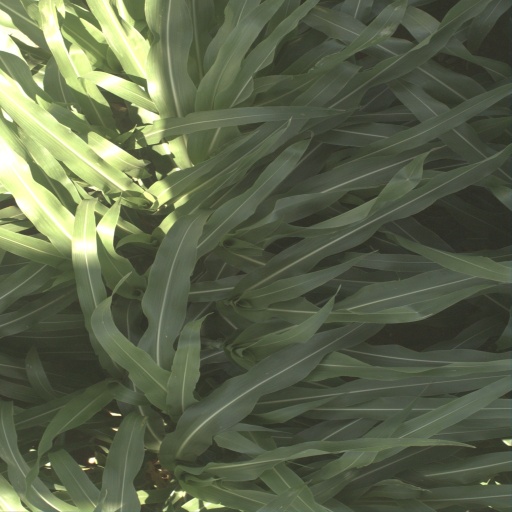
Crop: sorghum